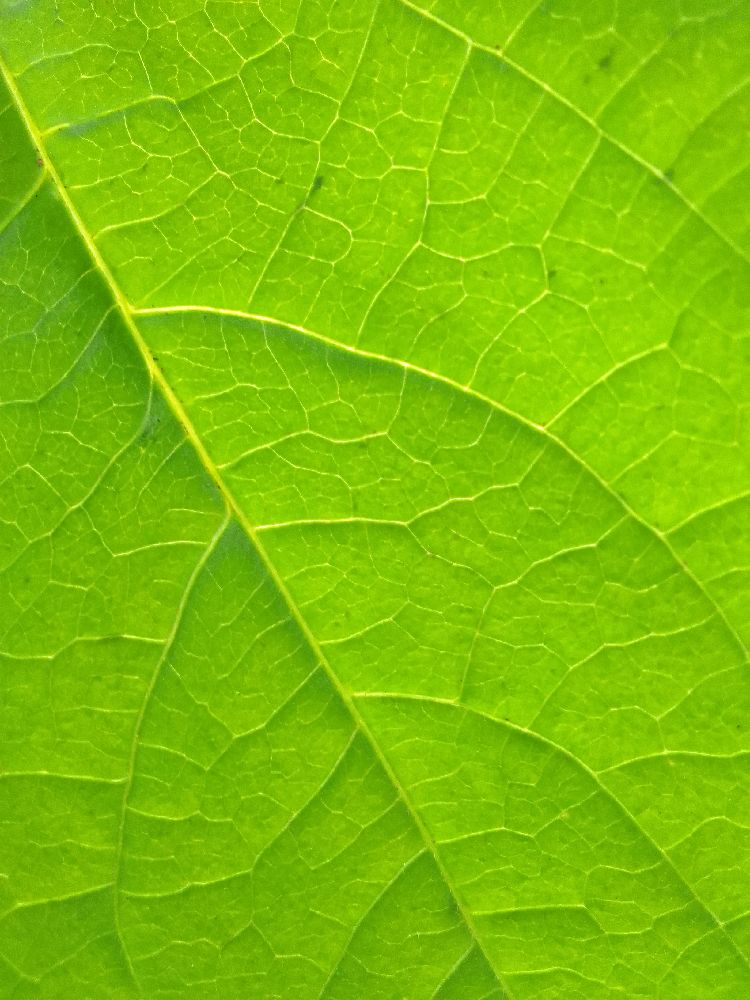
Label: healthy